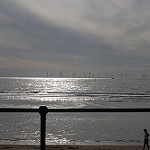
Label: sea